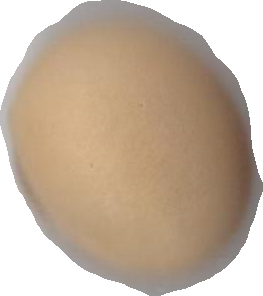
Variety: Dega